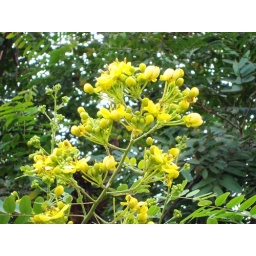
Cassia Occidentalis or 'foetid cassia' (known as Chakunda in Oriya language) - this plant flowers during October-November.